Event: Nepal Earthquake
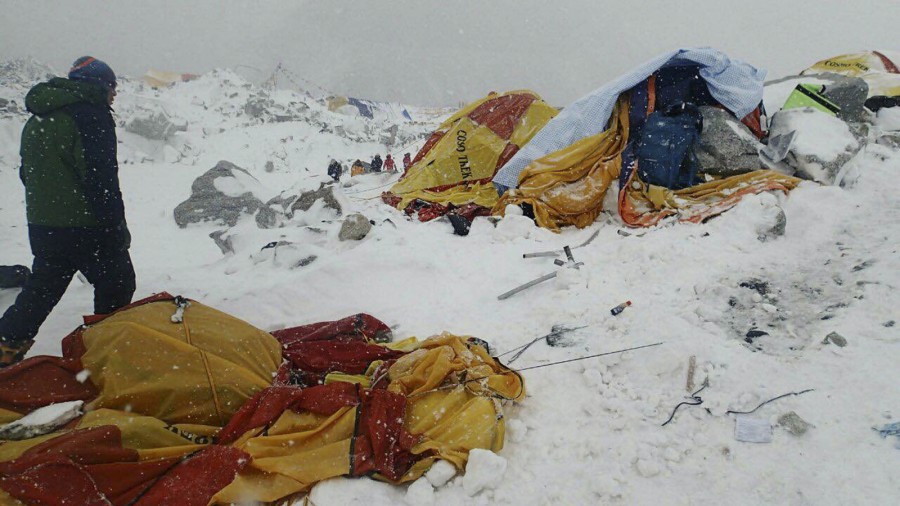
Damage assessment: damage